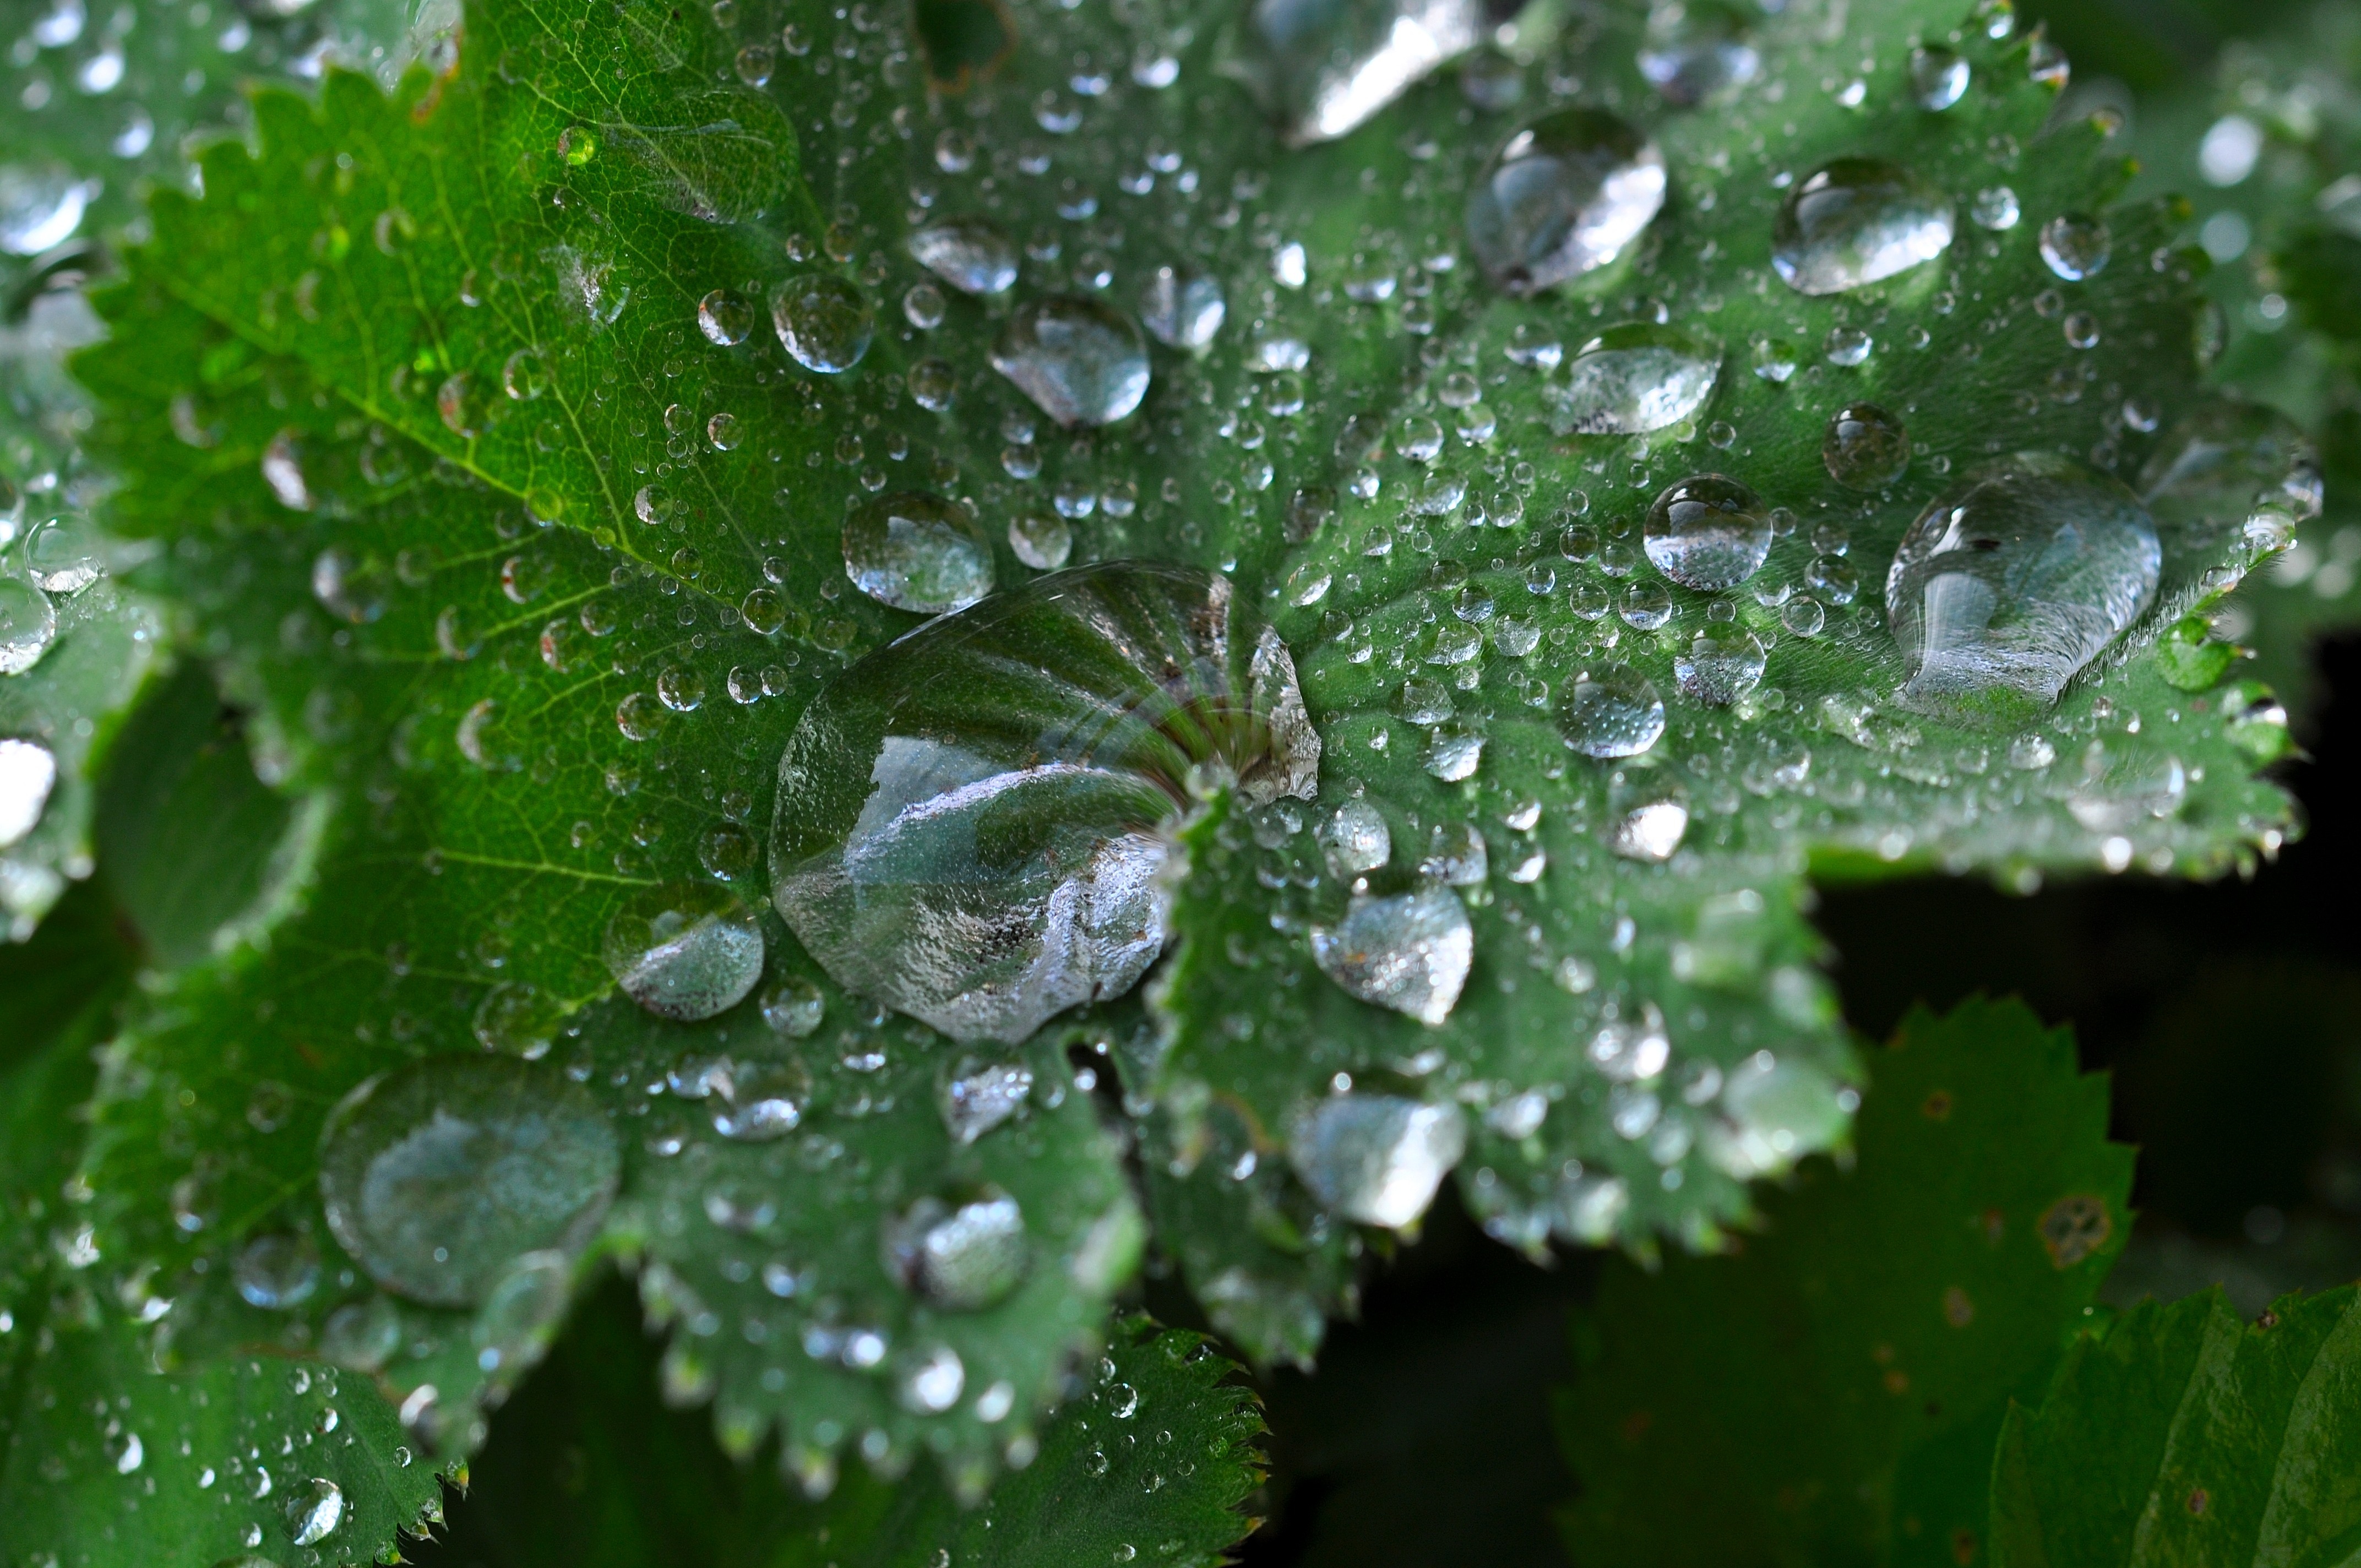
water, drop, dew, plant, leaf, flower, raindrop, frost, green, macro, drop of water, moisture, macro photography, mountain flower, alpine plant, silver coat, annual plant, silbermaenteli